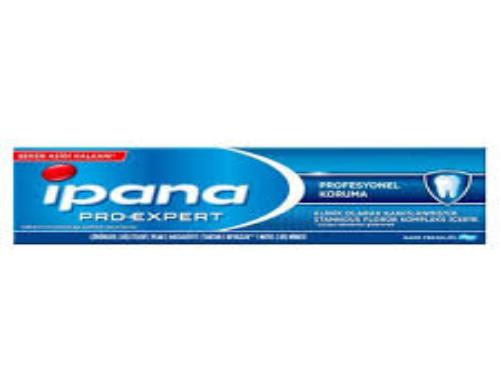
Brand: Ipana
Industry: Necessities